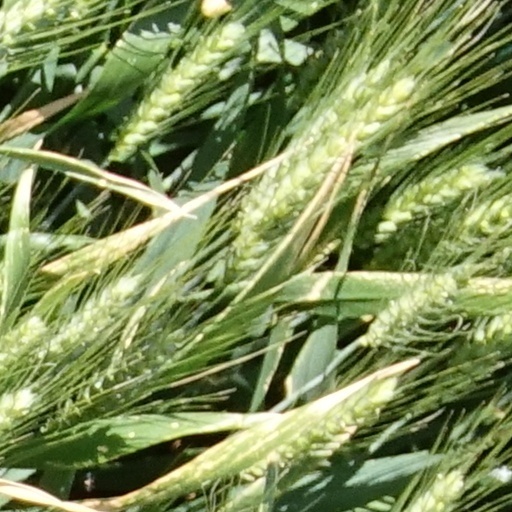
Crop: wheat